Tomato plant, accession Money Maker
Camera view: tilt-top (135 deg); turntable rotation: 120 degrees
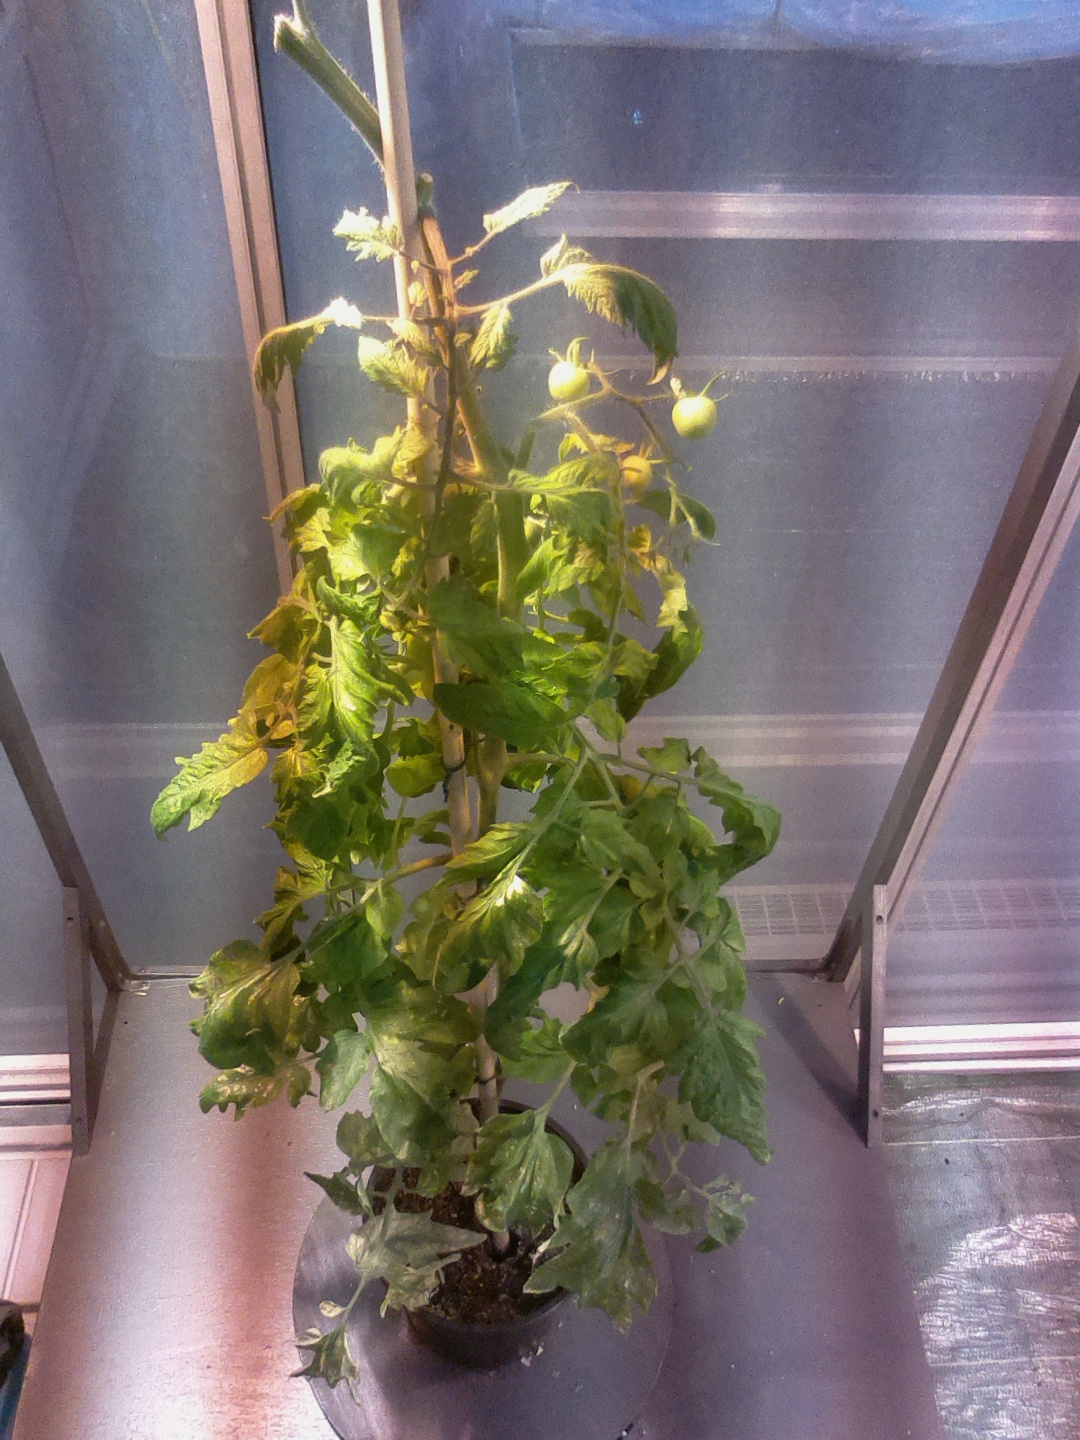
BBCH growth stage 76: 60%-70% of final fruit size